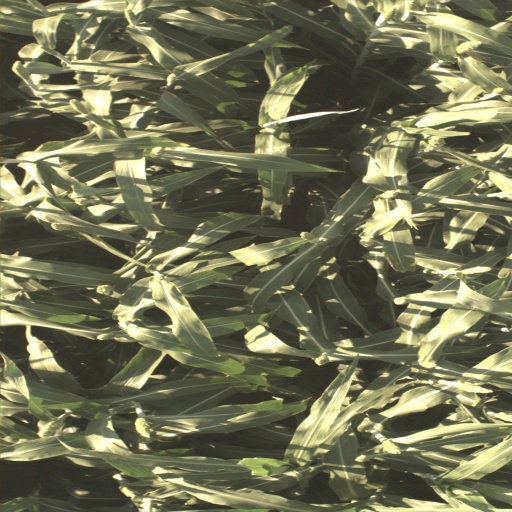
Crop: sorghum